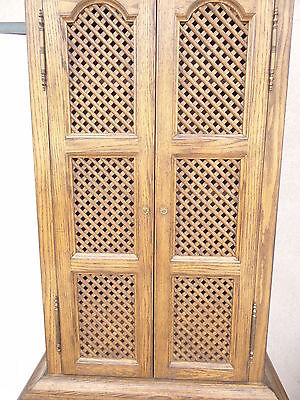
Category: cabinet